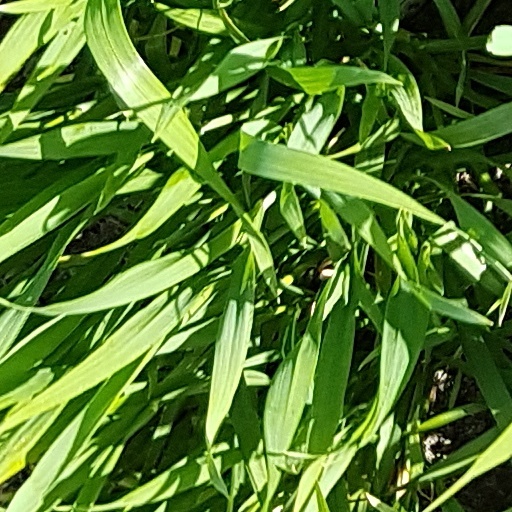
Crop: wheat